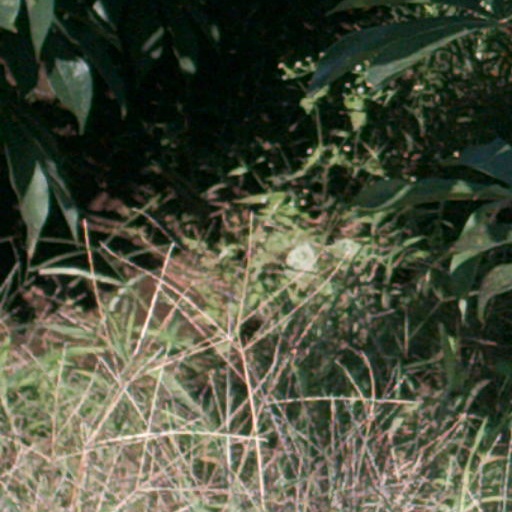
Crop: cassava